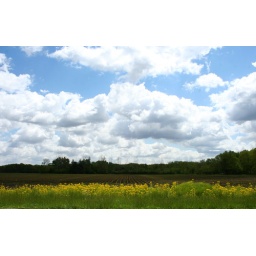
clouds over field